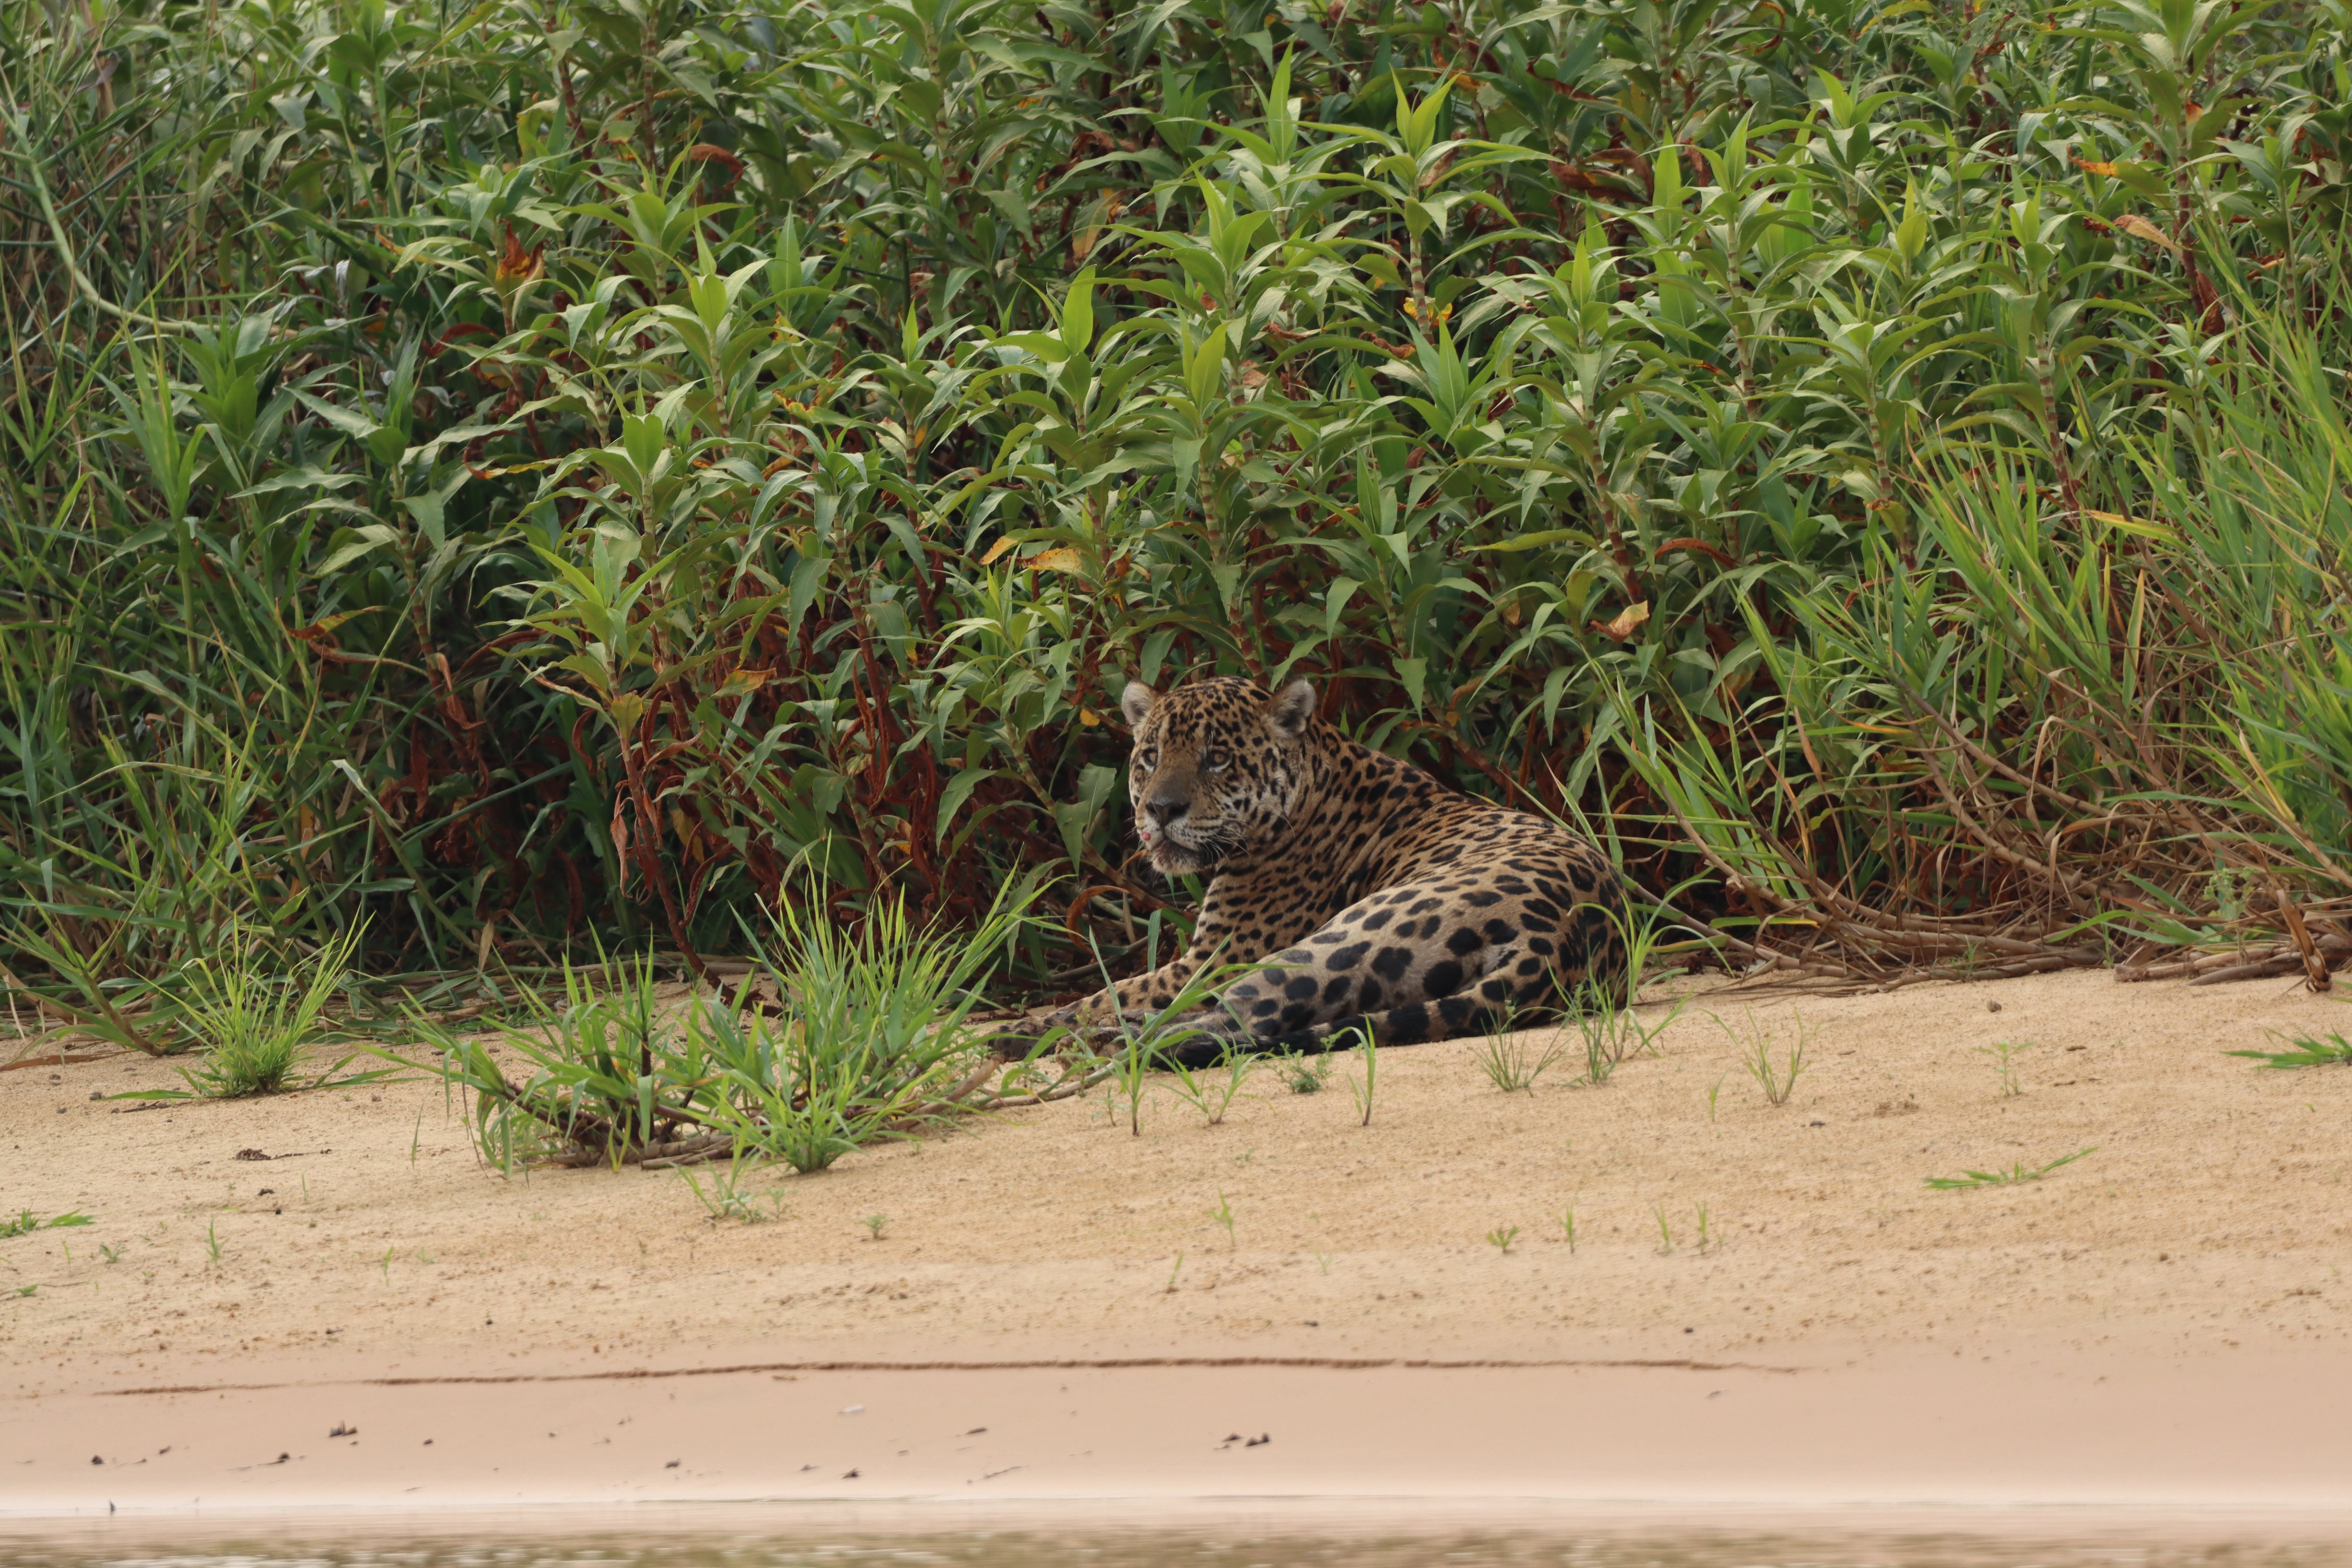
Jaguar: Tomas